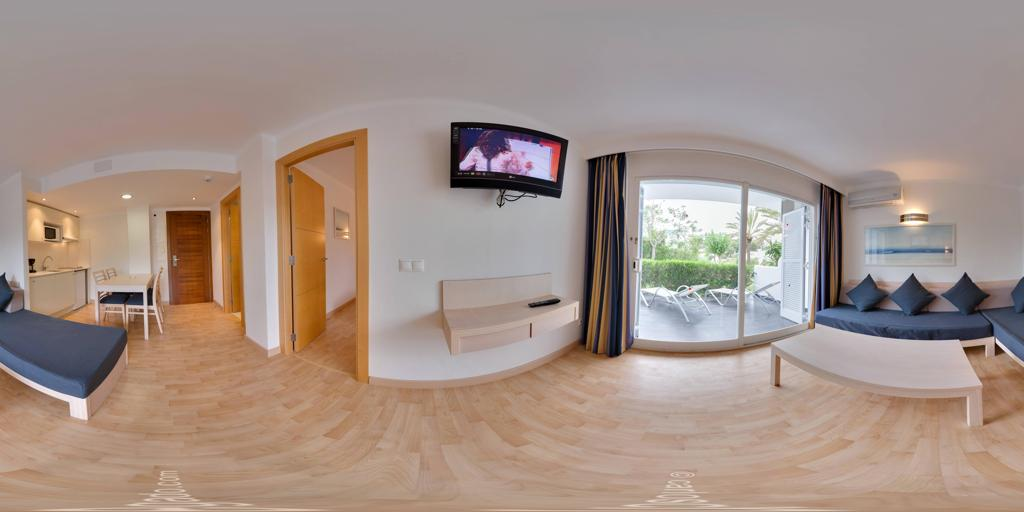
Referred object: TV opposite the sofa

Referred object: walk straight ahead to the sliding glass doors

Referred object: the coffee table opposite the sofa